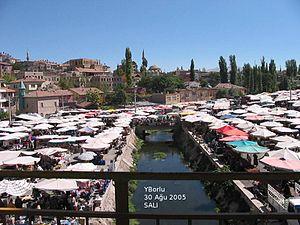
Bor est une ville et un district de la province de Niğde, dans la région de l'Anatolie centrale, en Turquie.